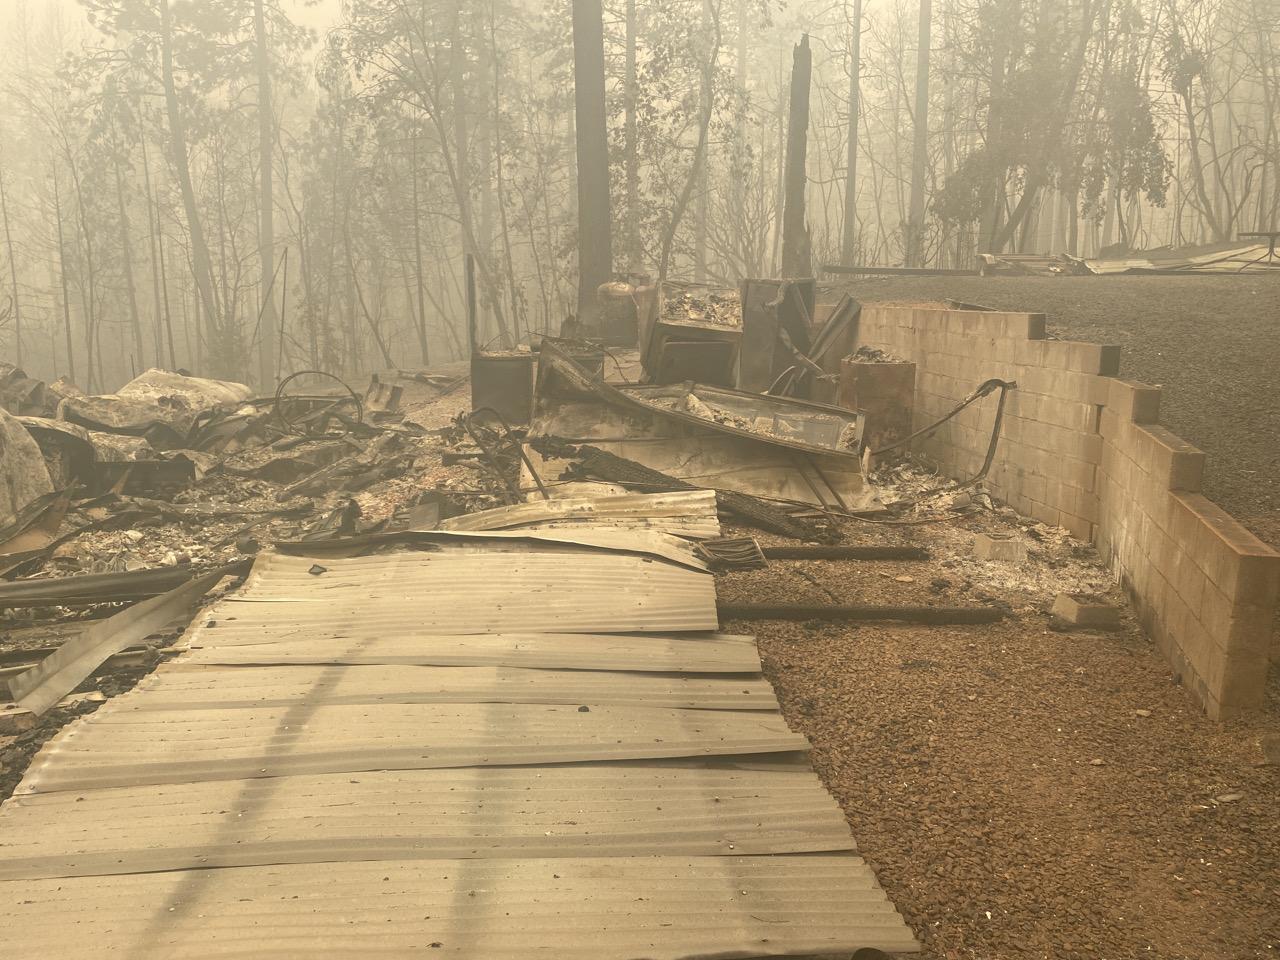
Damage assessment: destroyed